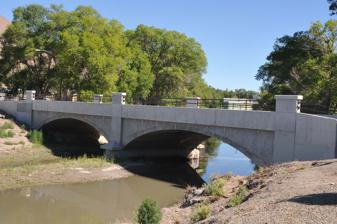
Building: Humboldt River Bridge (Bridge Street, Winnemucca, Nevada)
Country: United States of America
Year built: 1910
United States historic place Humboldt River Bridge U.S. National Register of Historic Places Show map of Nevada Show map of the United States Location N. Bridge St., over the Humboldt R., Winnemucca, Nevada Coordinates 40°58′35″N 117°44′17″W / 40.97639°N 117.73806°W / 40.97639; -117.73806 Area less than one acre Built 1910 Architect Nickerson, George S. Architectural style concrete arch-deck bridge NRHP reference No. 95000322 Added to NRHP March 30, 1995 The Humboldt River Bridge is a concrete arch bridge across the Humboldt River in Winnemucca, Nevada , United States, that was built in 1910.  It is 130 feet (40 m) long and was the first reinforced concrete archdeck bridge built in the county.  It is significant as one of the last pair of such bridges surviving in Nevada, and also for association with economic expansion of Winnemucca in the early 20th century. It was designed by engineer George S. Nickerson. The bridge was listed on the National Register of Historic Places in 1995. References